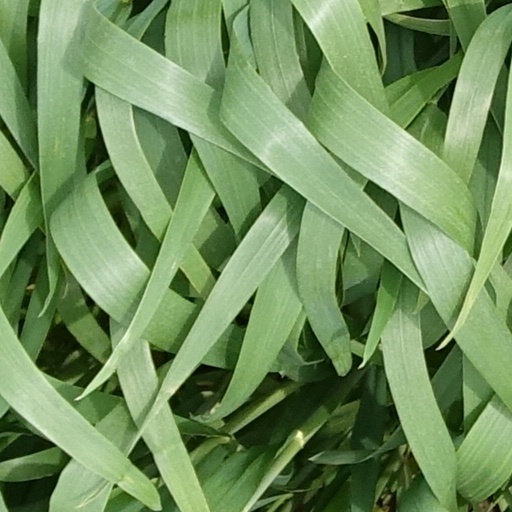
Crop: wheat